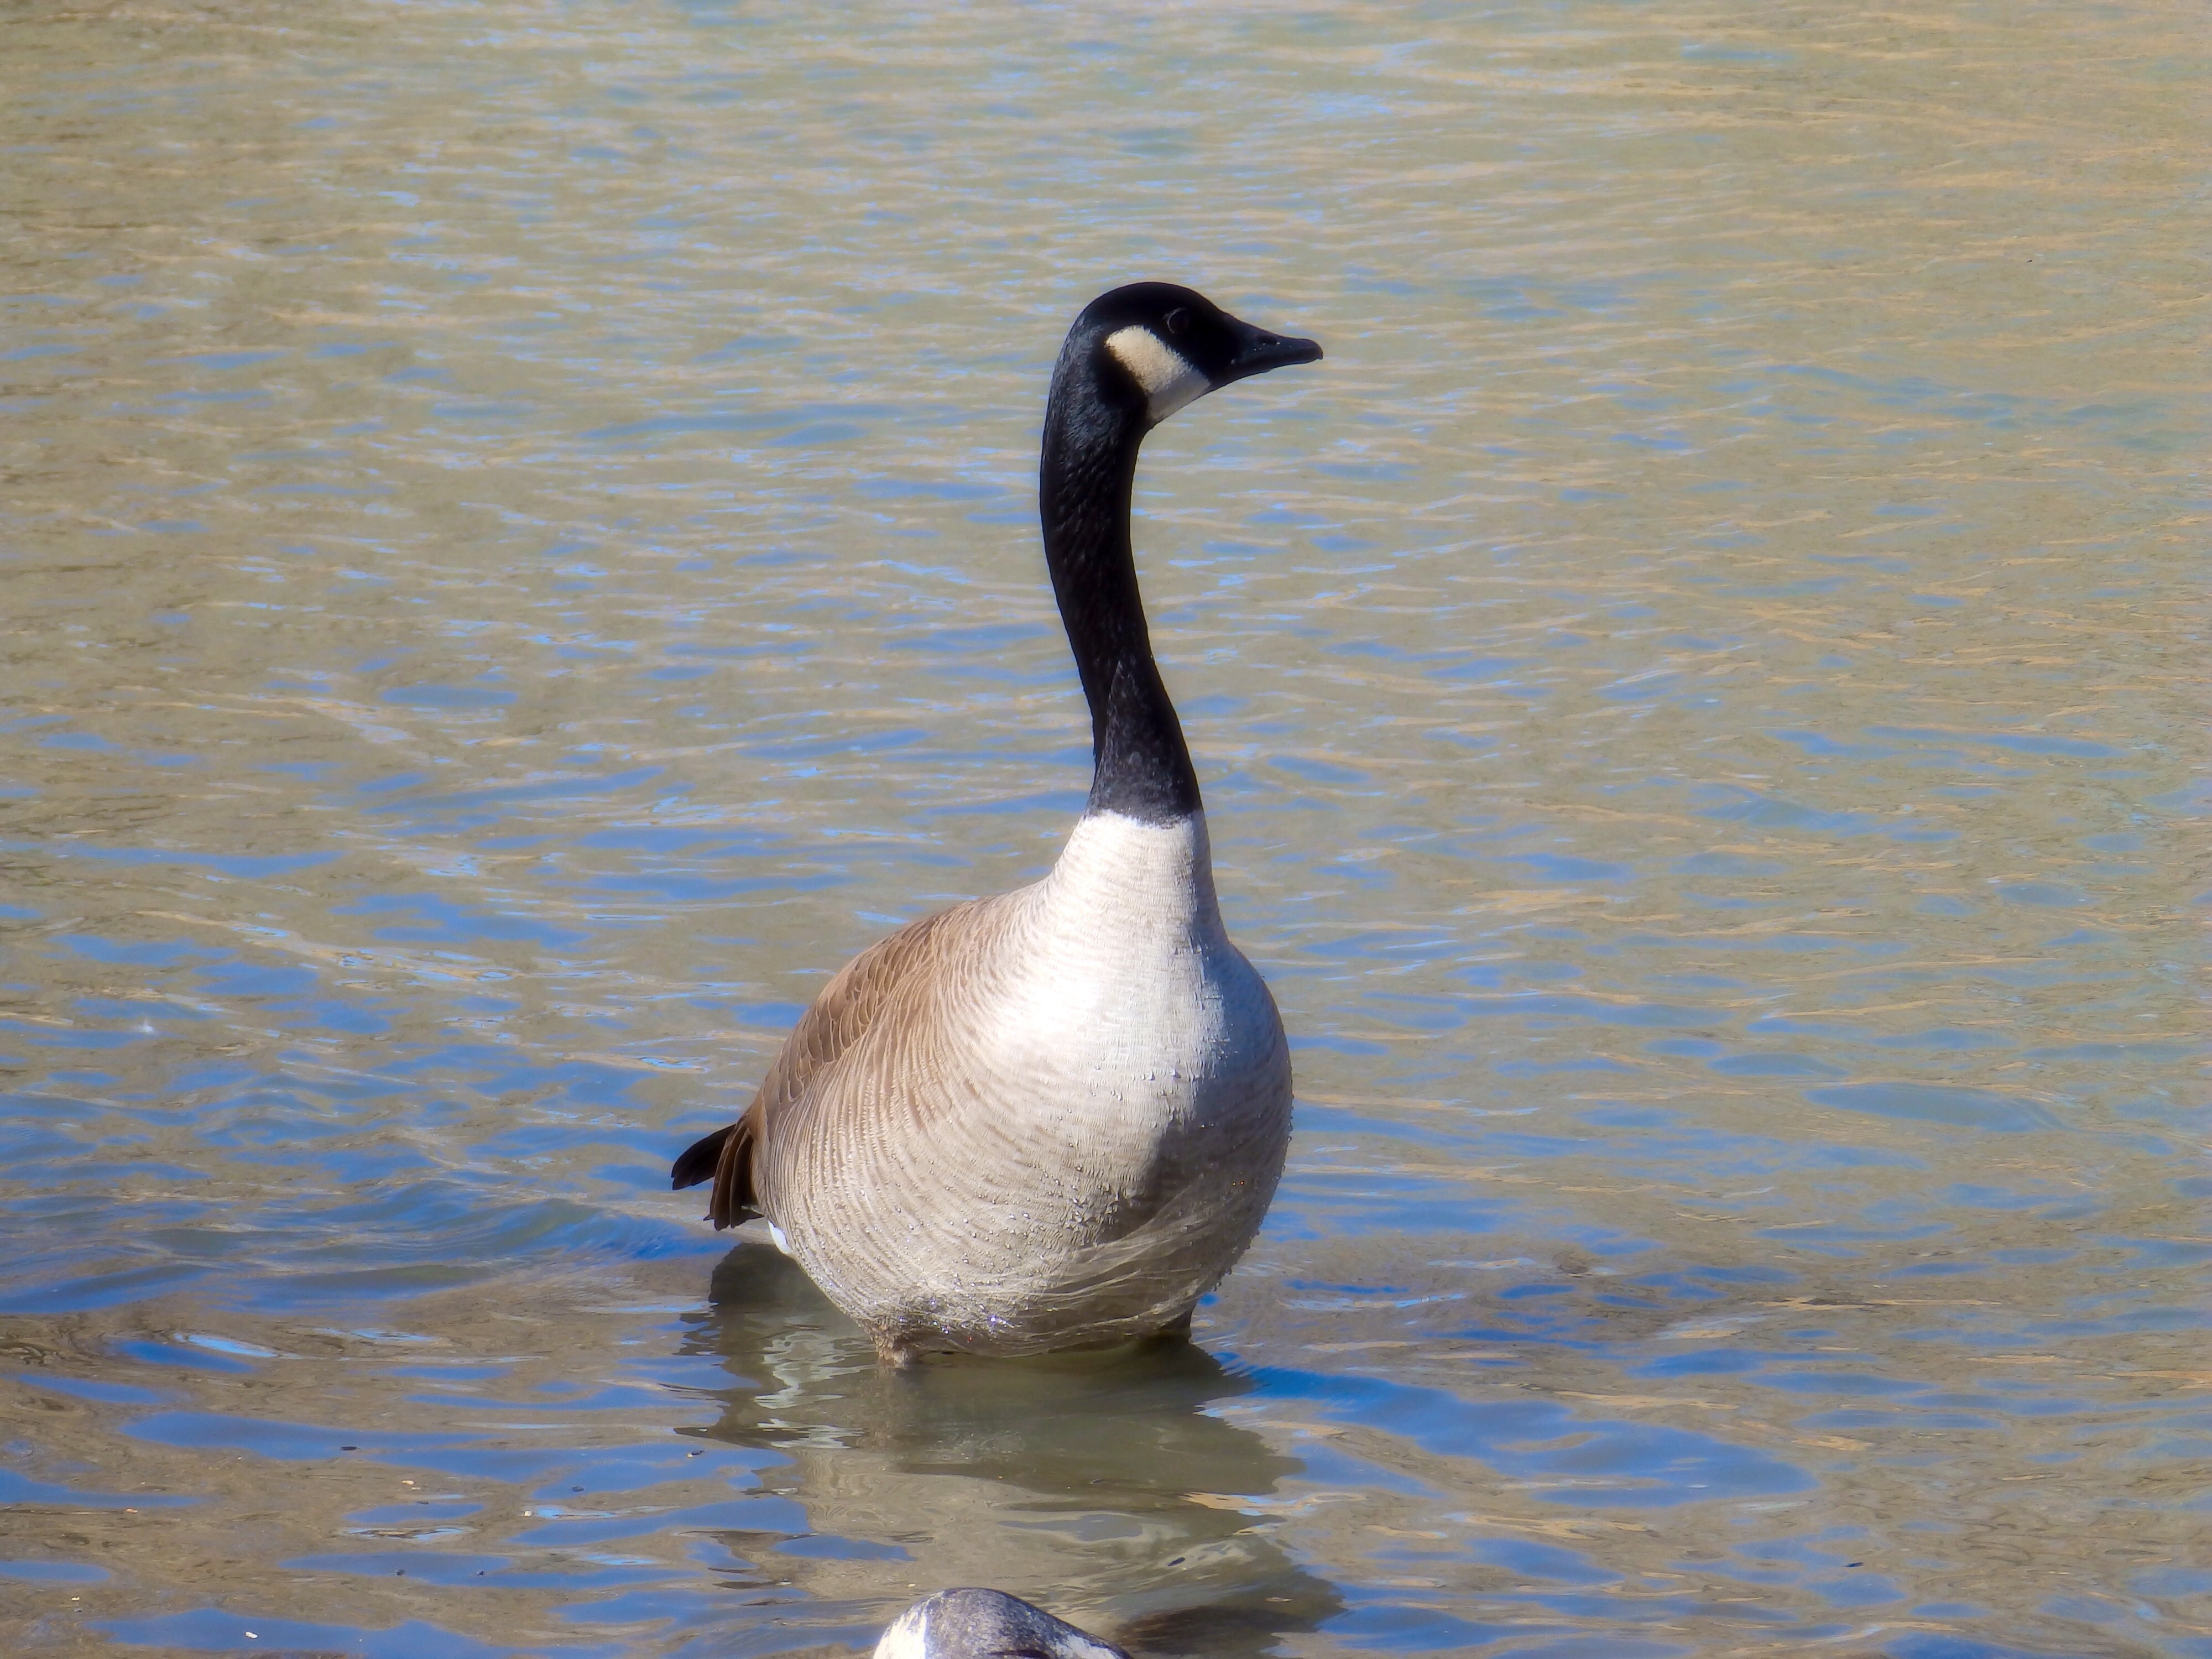
water, nature, bird, wing, animal, wildlife, reflection, beak, fowl, fauna, duck, goose, geese, vertebrate, waterfowl, water bird, canard, ducks geese and swans